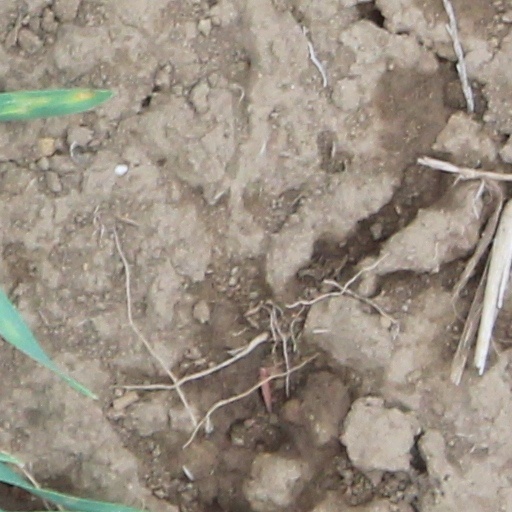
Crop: wheat